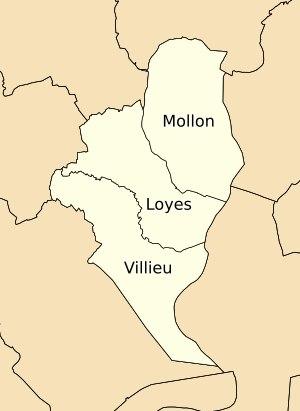
Villieu-Loyes-Mollon est une commune française située dans le département de l'Ain, en région Auvergne-Rhône-Alpes.
Mollon — prononcé mo.lɔ̃ — est une ancienne commune française située dans le département de l'Ain en région Auvergne-Rhône-Alpes. Commune associée à Loyes et Villieu à partir de 1974, elle est définitivement intégrée à la commune de Villieu-Loyes-Mollon le 21 décembre 1994.